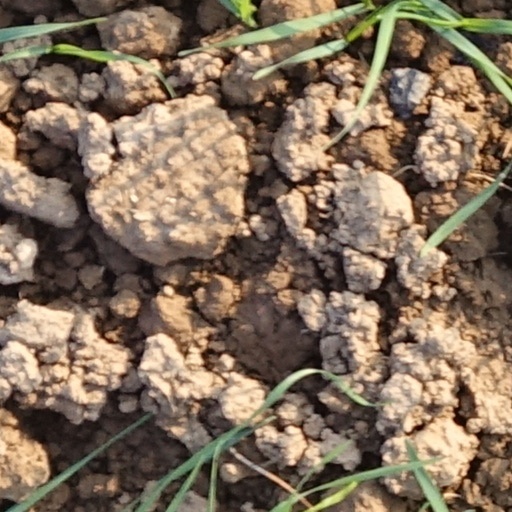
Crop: wheat